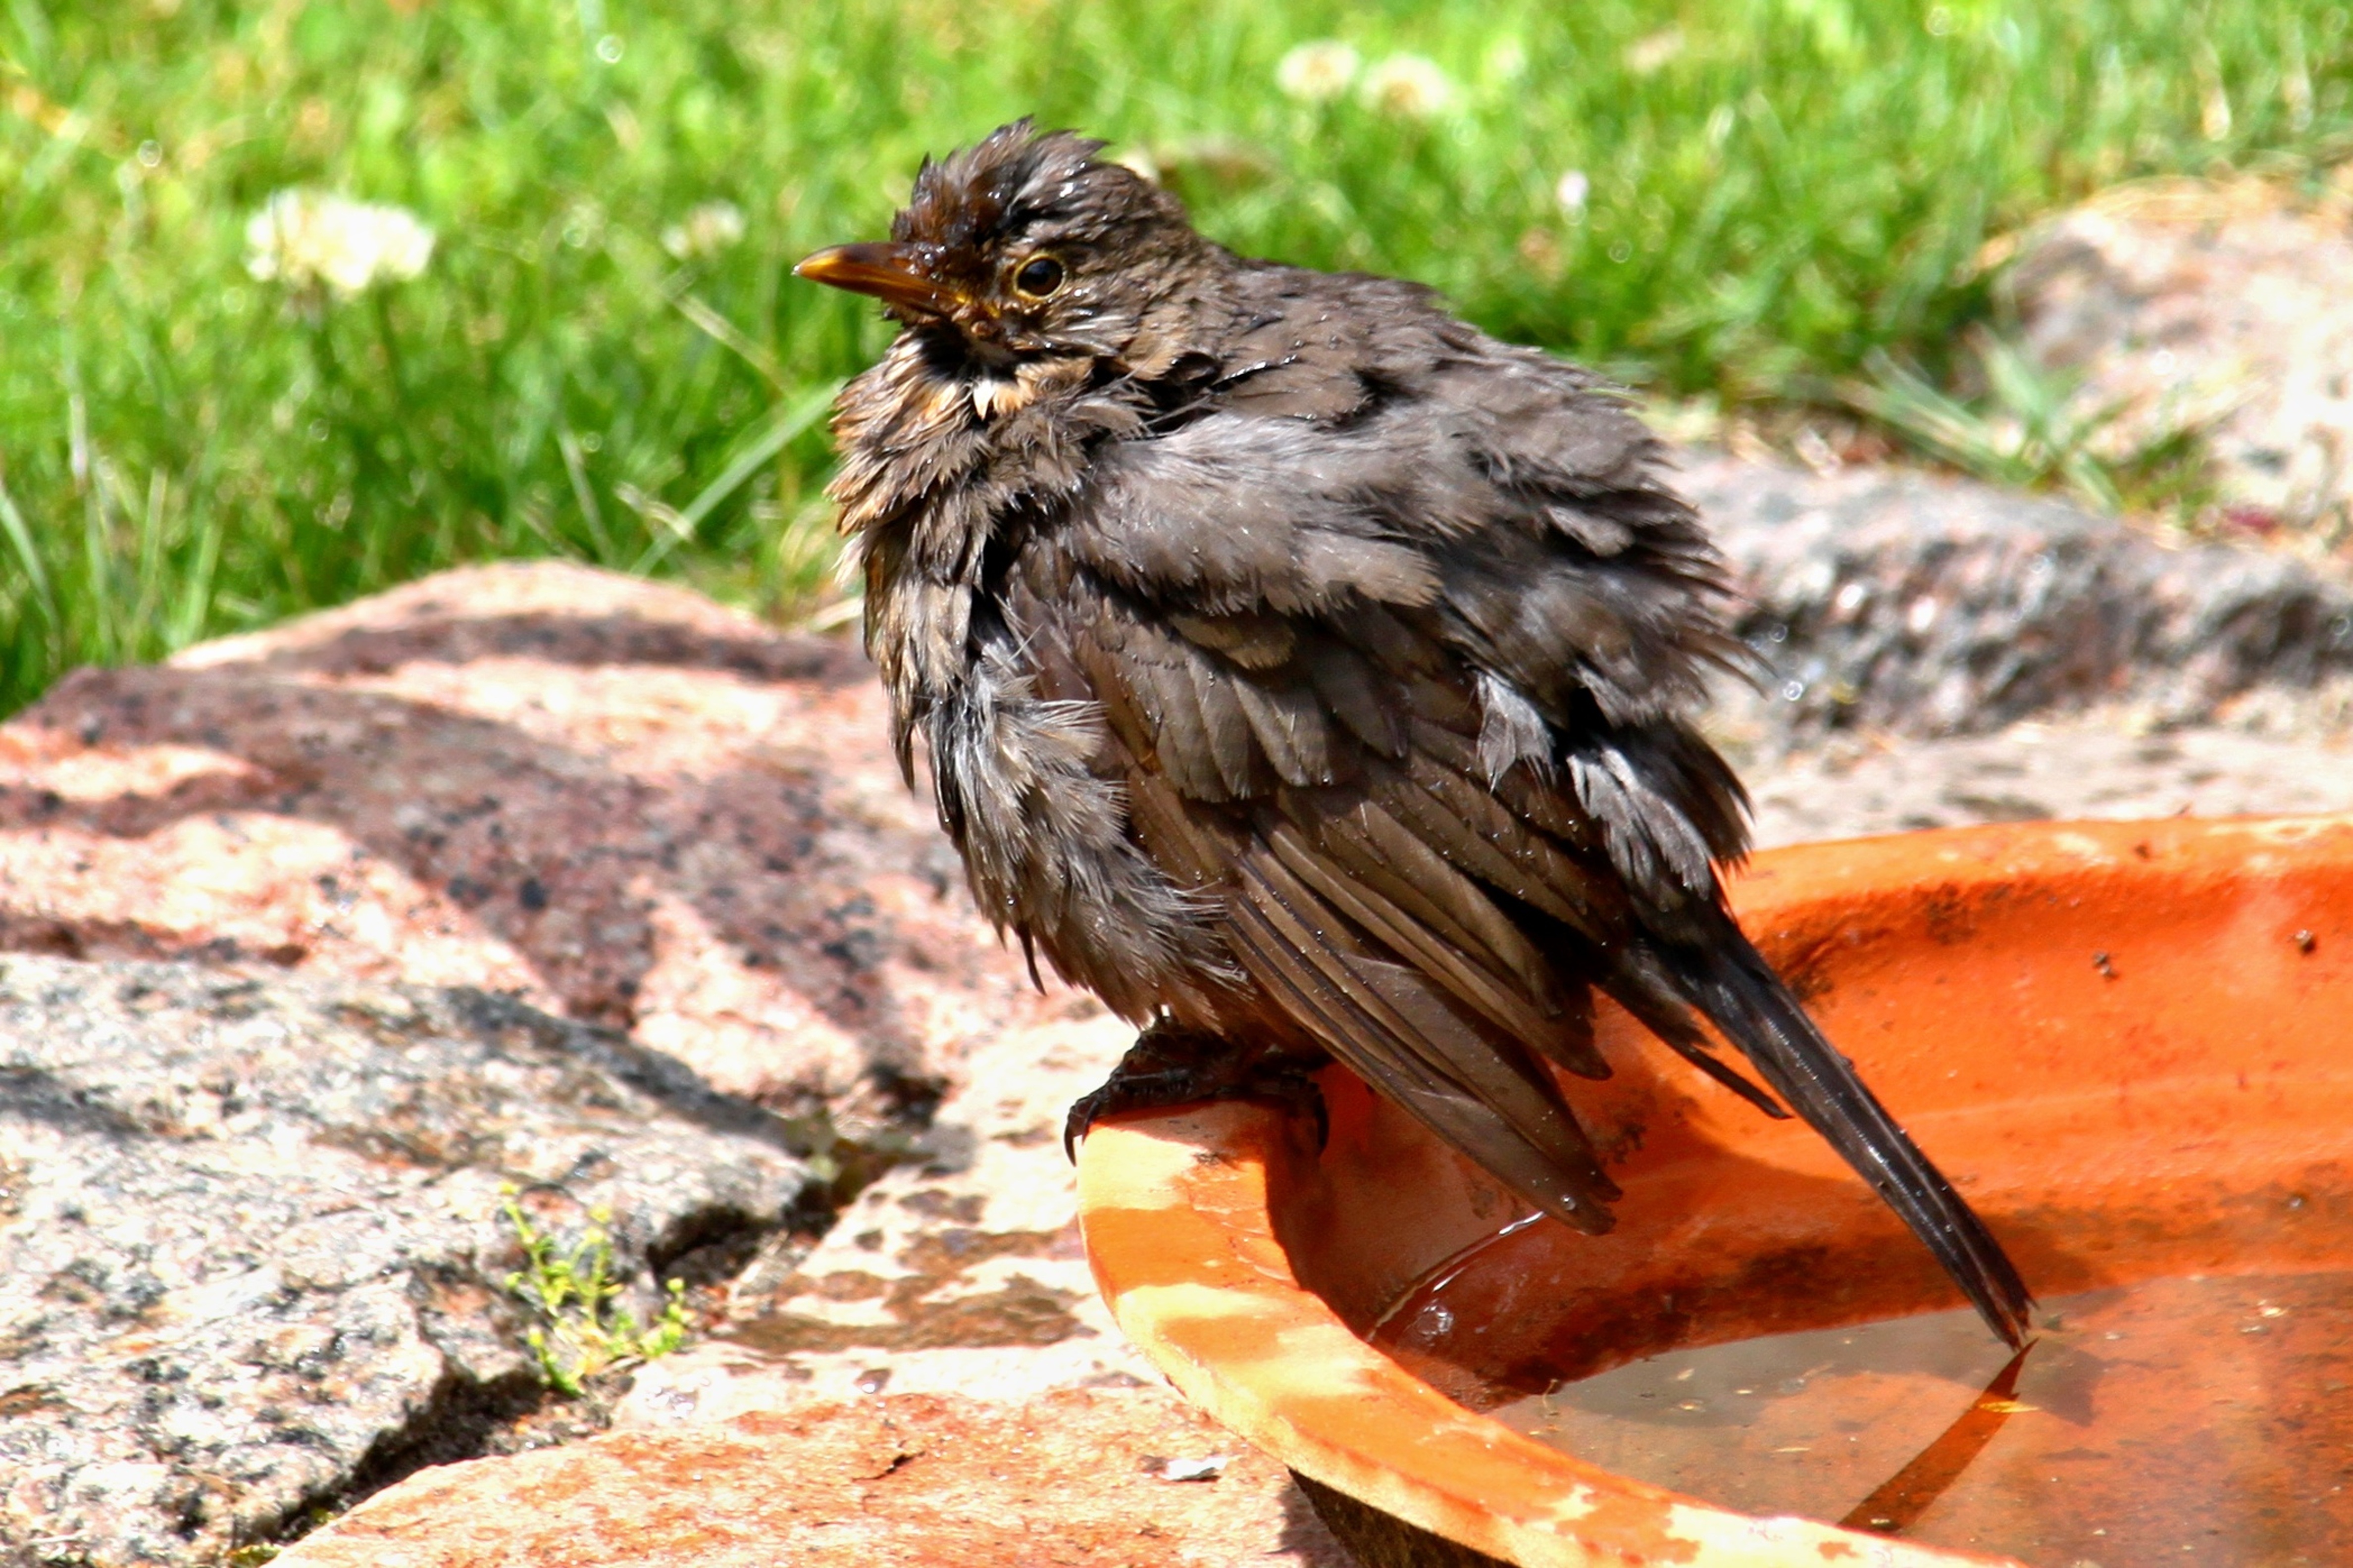
nature, bird, animal, wildlife, swim, beak, black, robin, fauna, songbird, vertebrate, sparrow, blackbird, house sparrow, old world flycatcher, perching bird